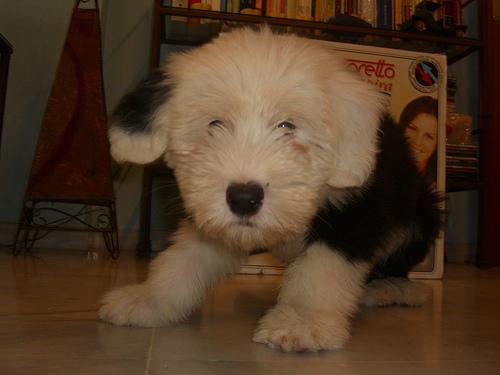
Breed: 257-n000108-Old_English_sheepdog